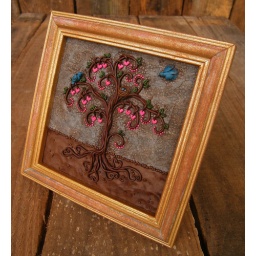
A hand-sculpted clay &amp;quot;picture&amp;quot; of blue birds in a tree of blooming hearts.